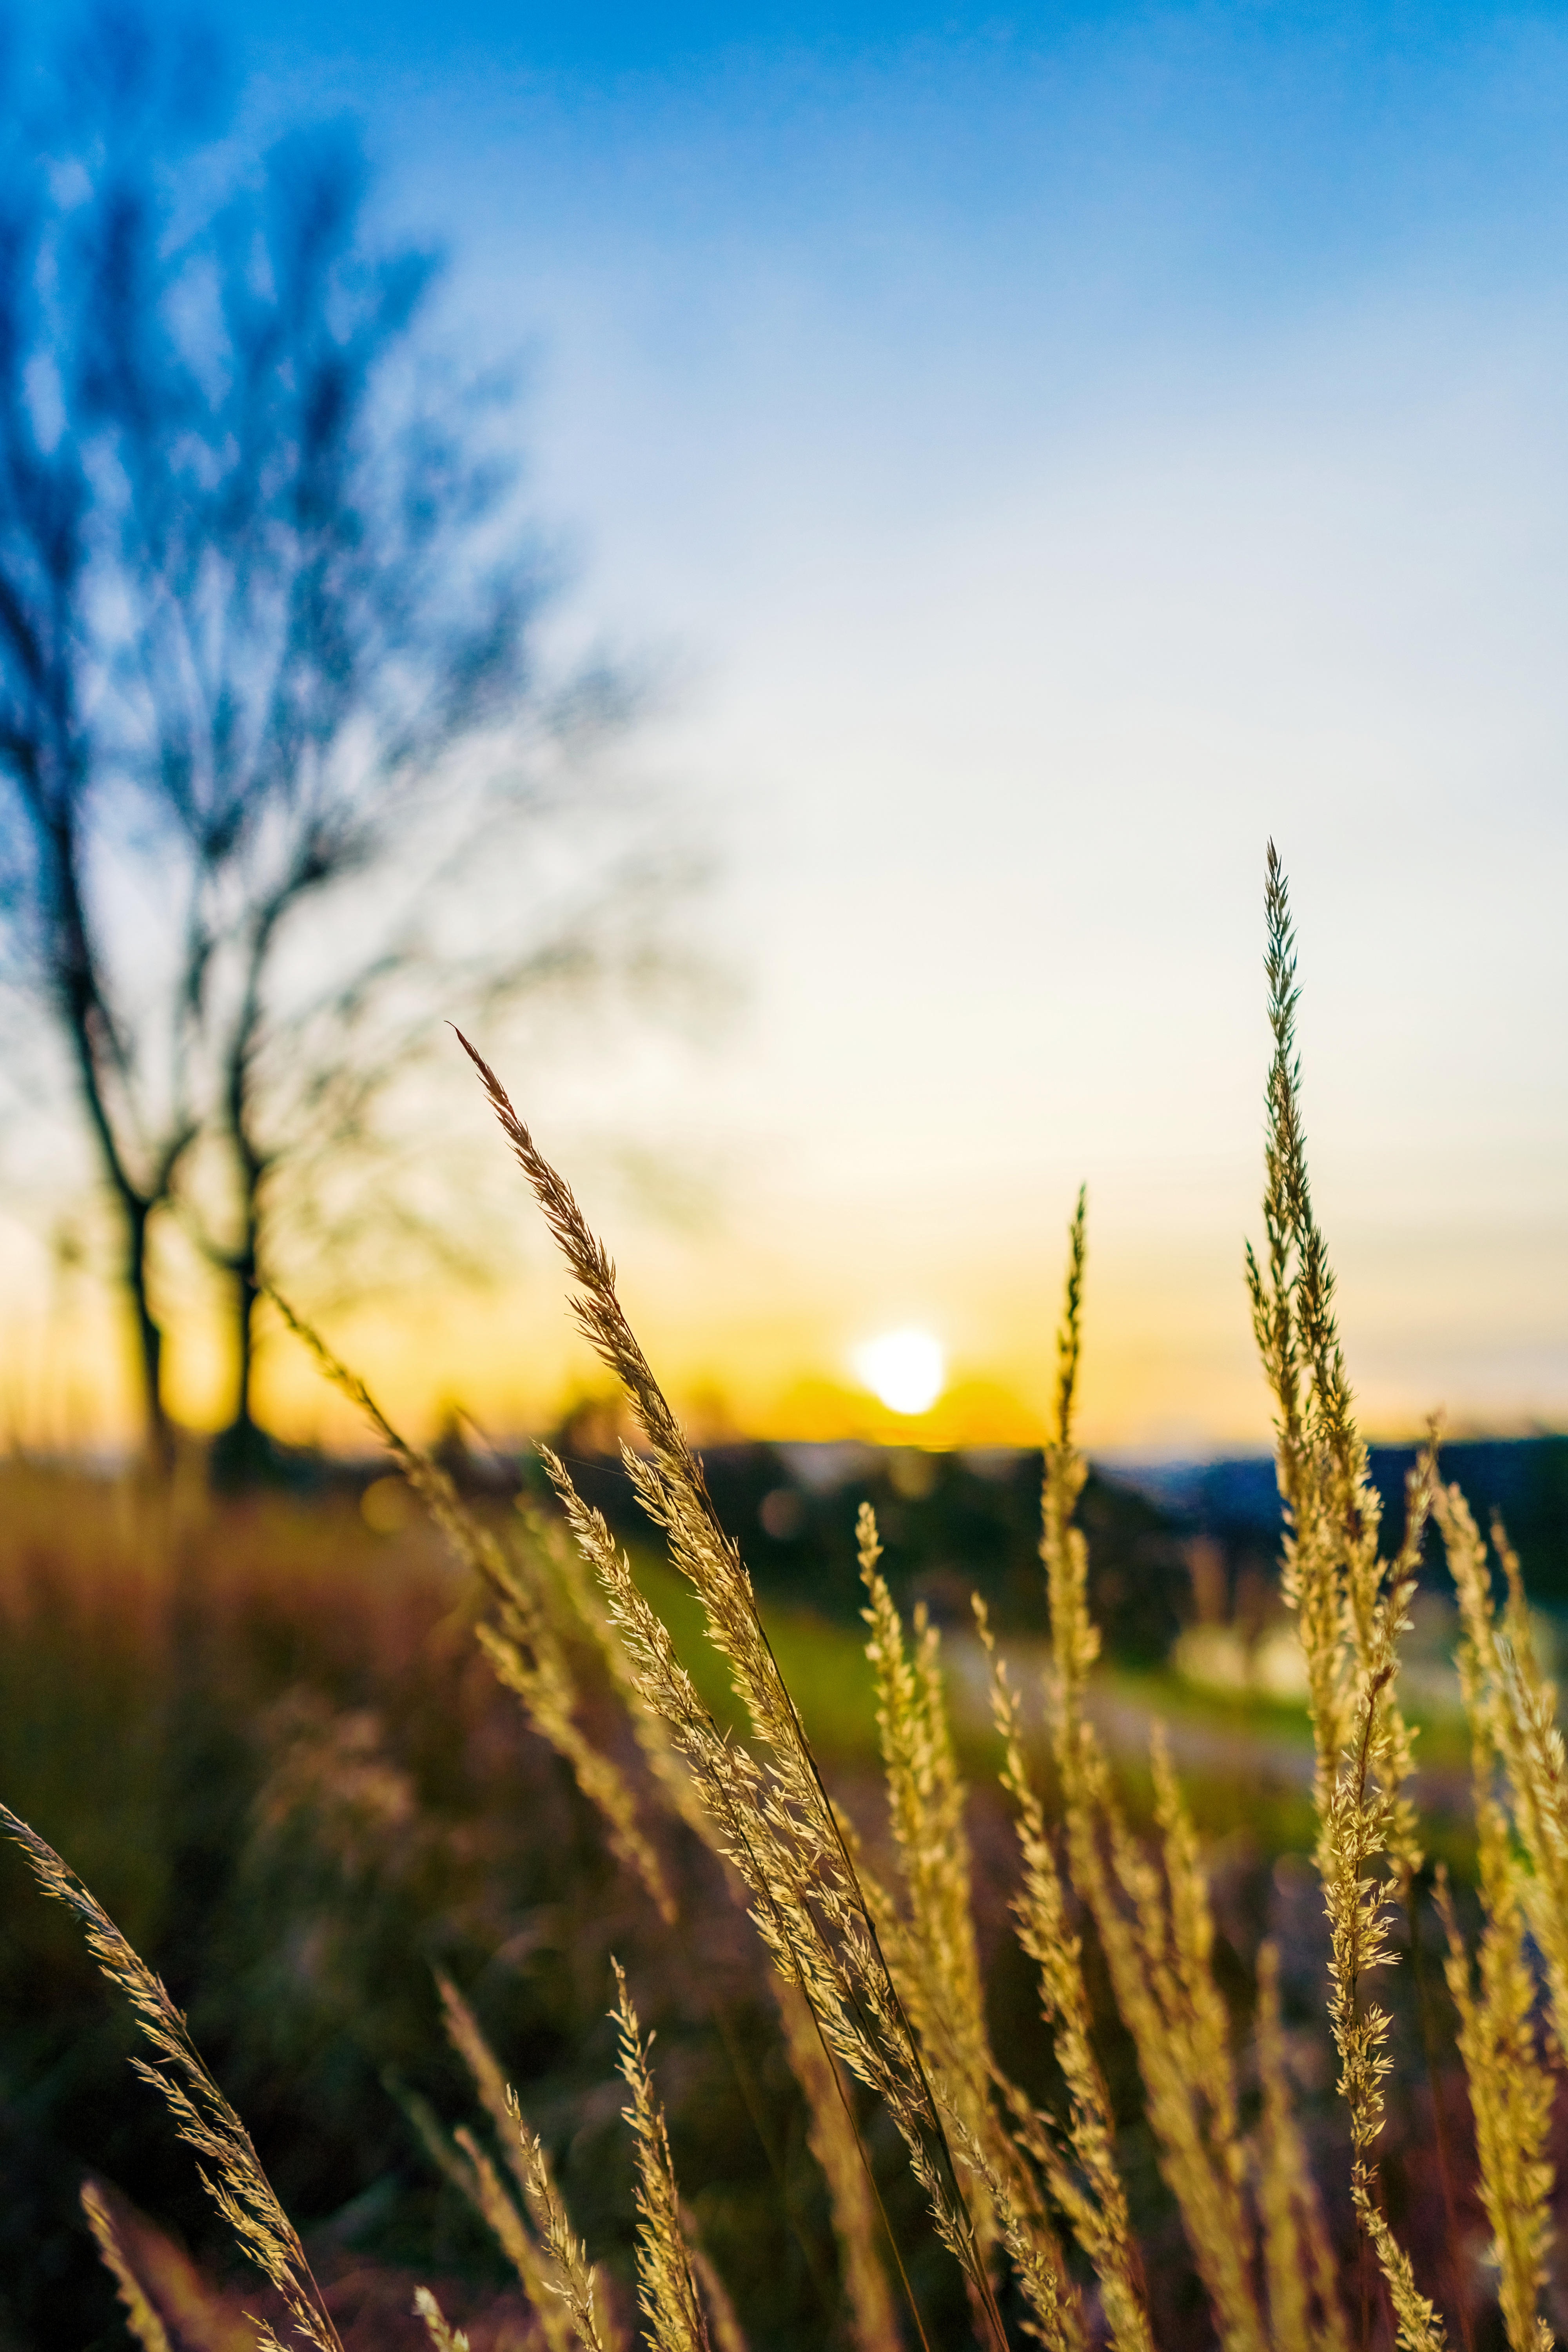
natural, sky, plant, daytime, cloud, ecoregion, natural landscape, blue, afterglow, sunlight, dusk, grass, sunrise, grassland, rural area, horizon, landscape, sunset, agriculture, morning, water, tree, meadow, People in nature, grass family, field, prairie, hill, wood, backlighting, sun, close up, evening, flowering plant, dawn, wilderness, wind, spring, winter, reflection, poales, wildflower, road, plant stem, crop, ocean, astronomical object, farm, shadow, lens flare